Francesco Zanella

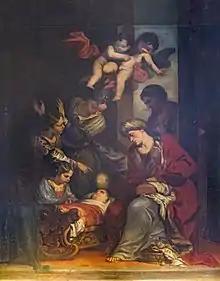
"Birth of Santa Rosa da Lima" at Santi Giovanni e Paolo, Venice

Francesco Zanella (1637 – 1717) was an Italian painter, active in Padua and painting in a Baroque style.